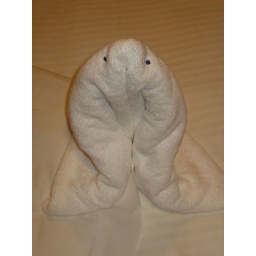
Every night, the housekeeping staff would turn down the beds and leave a towel animal in each cabin.